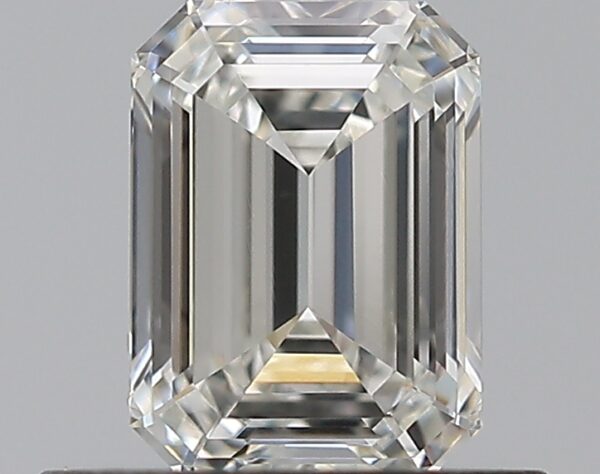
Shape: emerald
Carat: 0.59
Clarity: VS1
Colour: H
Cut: EX
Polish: EX
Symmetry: VG
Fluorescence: N
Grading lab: GIA
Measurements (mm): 5.61 x 4.11 x 2.57